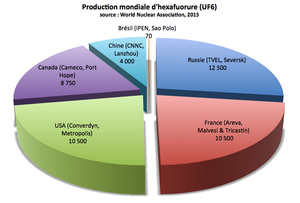
L'usine Orano Malvési est une usine de raffinage et de conversion du yellowcake sous la forme de tétrafluorure d'uranium située à Narbonne dans la zone industrielle de Malvezy. Elle a été exploitée par la Comurhex pendant 39 ans, avant d'être intégrée dans le groupe Areva en 2014. Cette usine, spécialisée dans la chimie de l'uranium, épure des concentrés de minerais d'uranium pour en extraire des produits destinés à être transformés en combustible nucléaire. En 2018, l'usine emploie environ 300 salariés dont 227 en CDI, et près de 150 sous-traitants.